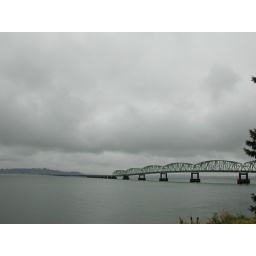
bridge over troubled water